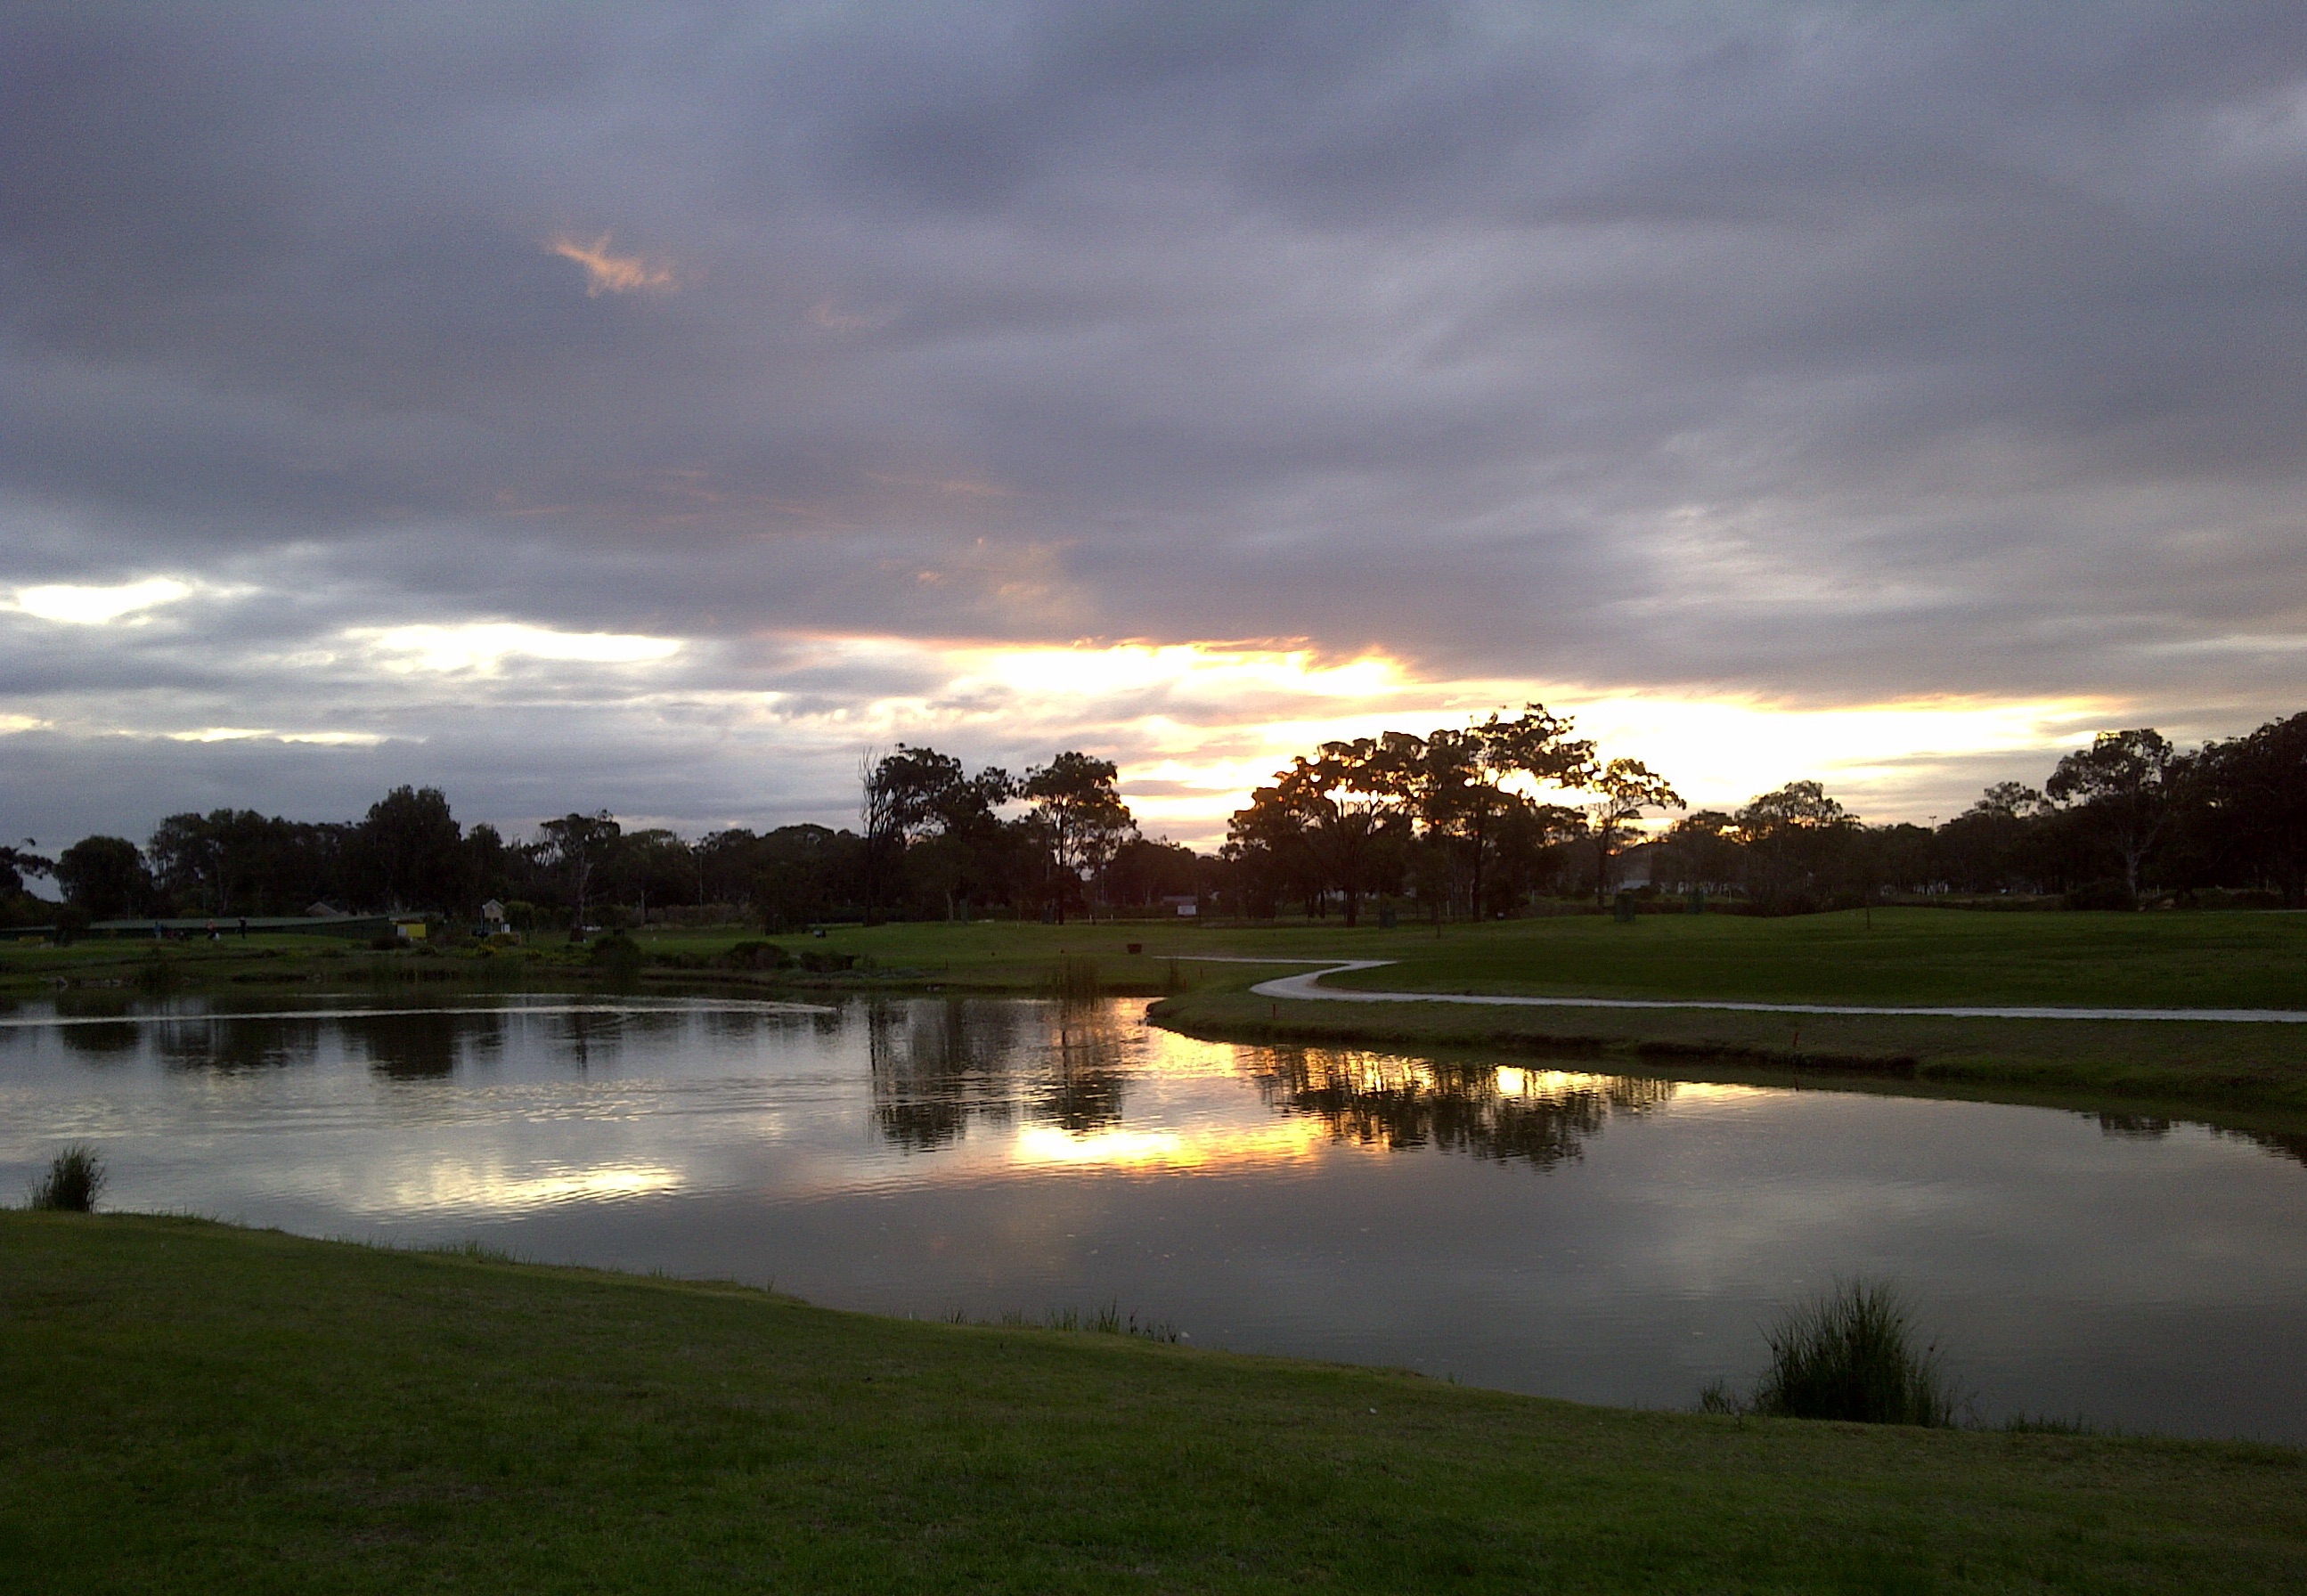
landscape, tree, water, nature, cloud, sky, sunrise, sunset, sunlight, morning, hill, lake, dawn, river, dusk, evening, reflection, reservoir, body of water, loch, rural area, meteorological phenomenon, atmospheric phenomenon